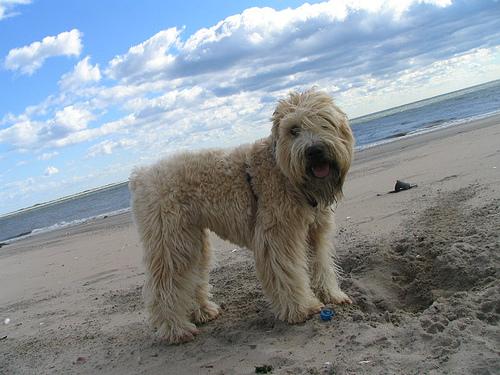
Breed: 235-n000090-soft_coated_wheaten_terrier